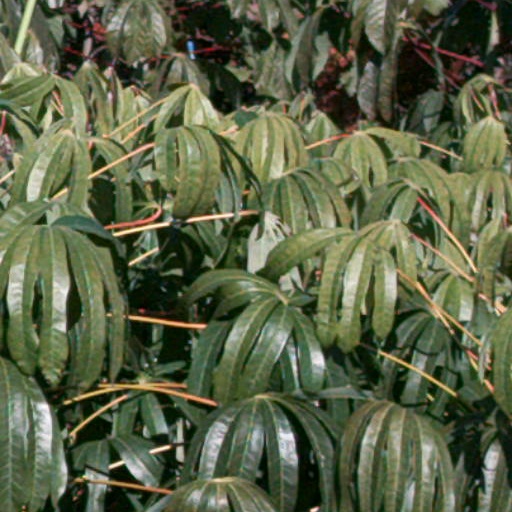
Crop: cassava